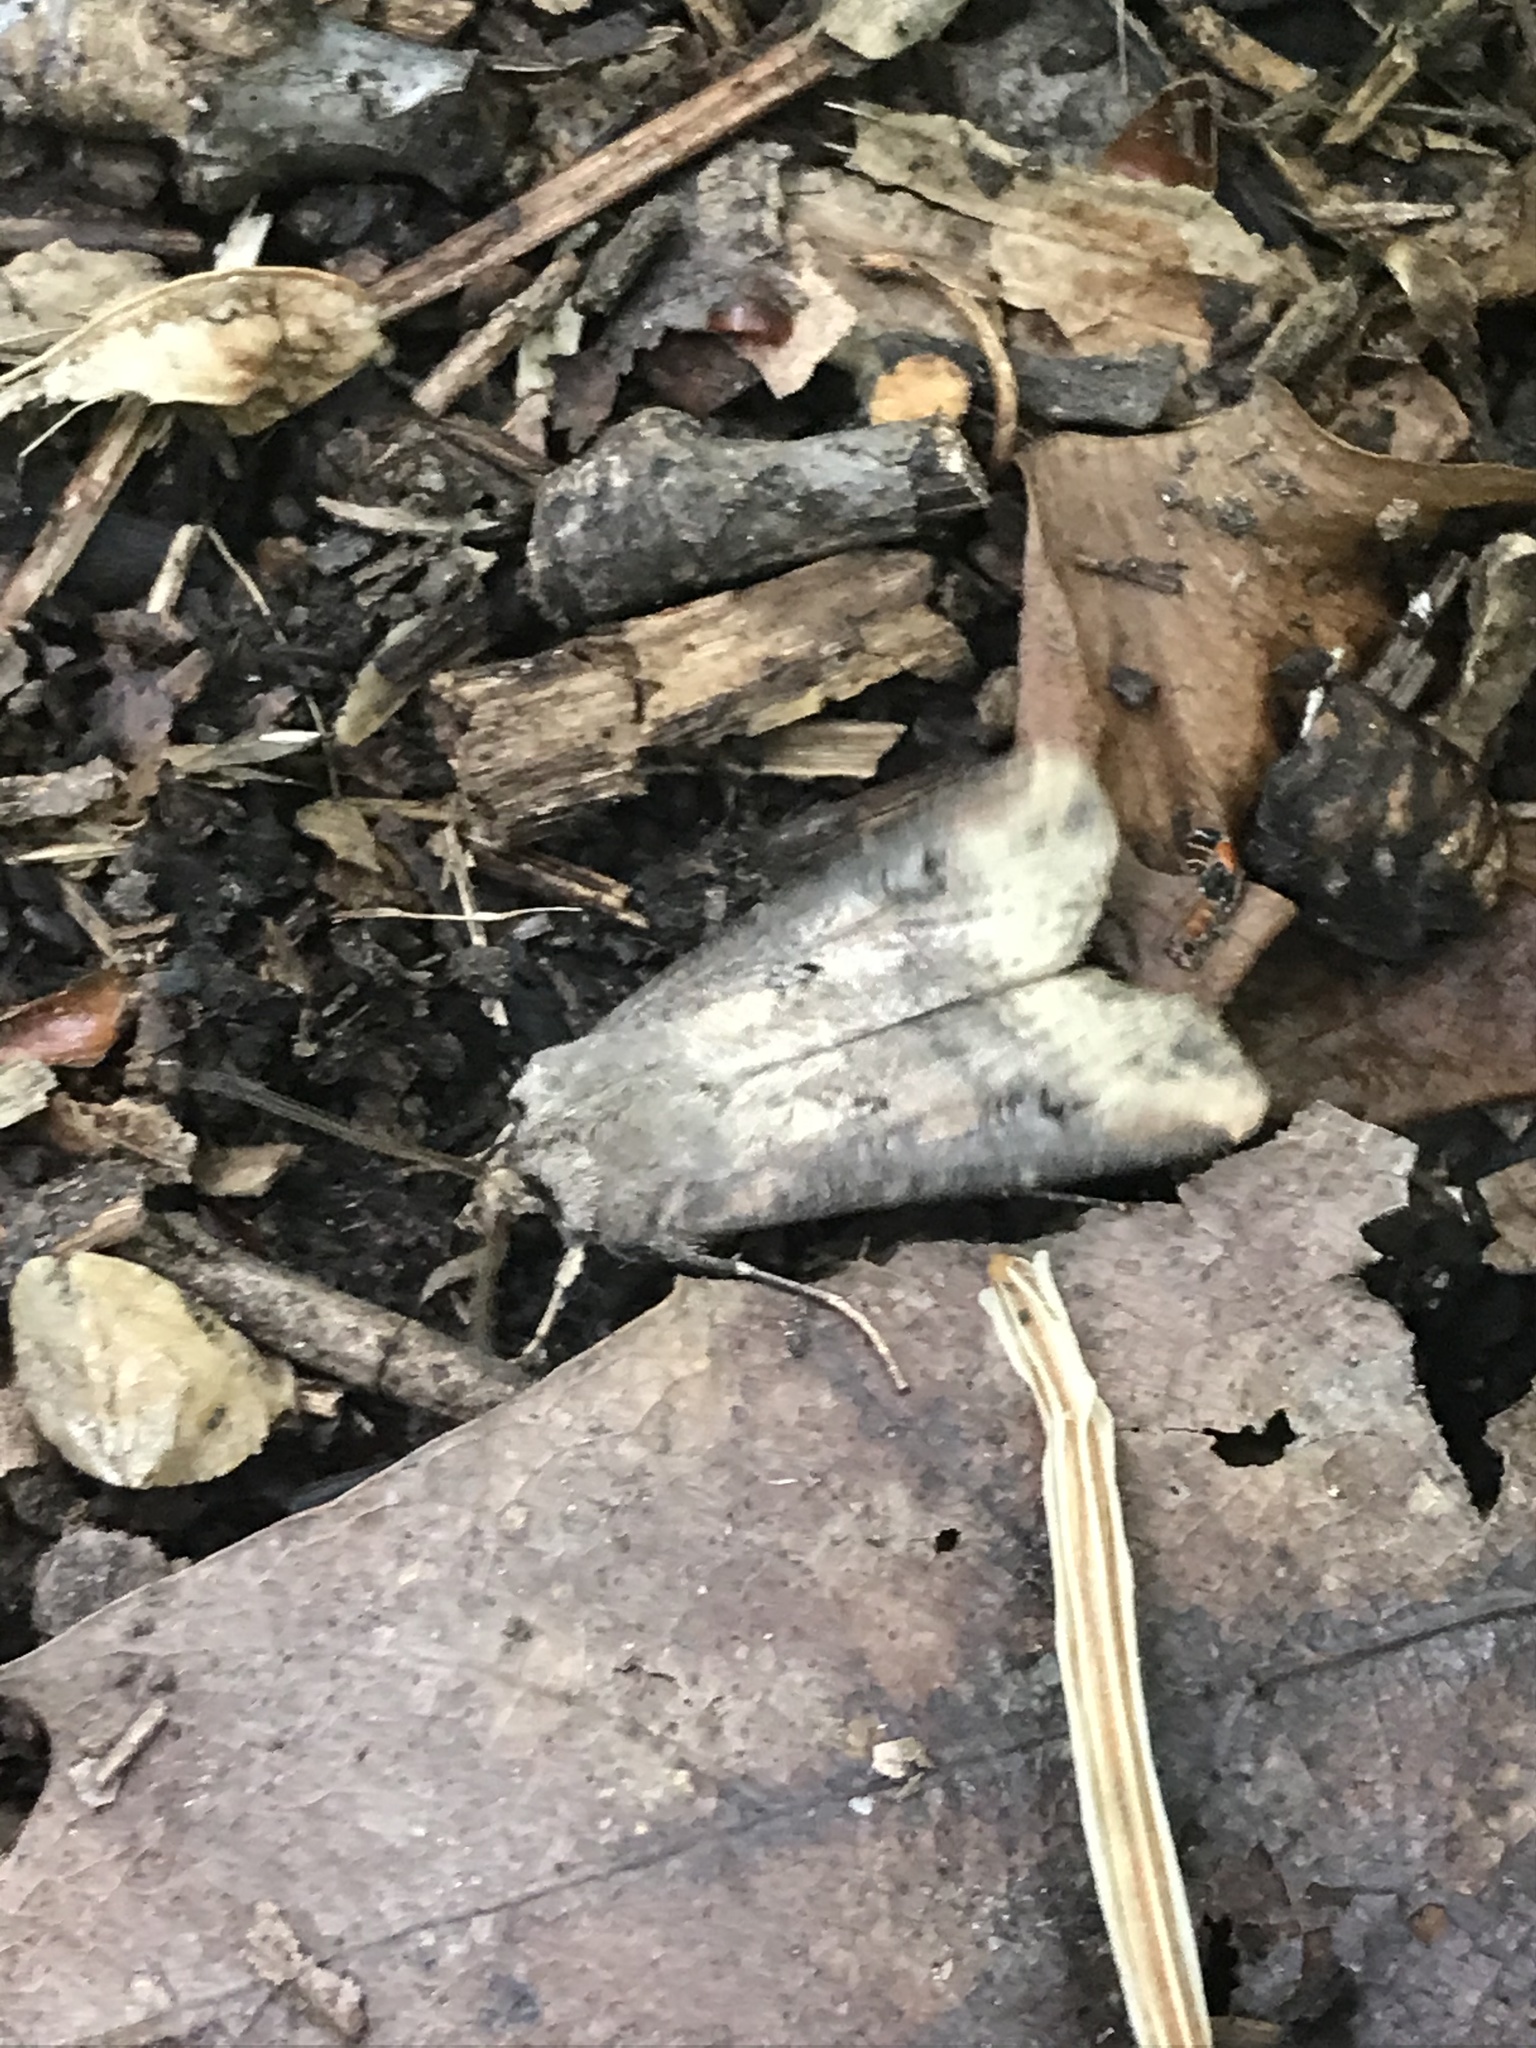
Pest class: cutworms